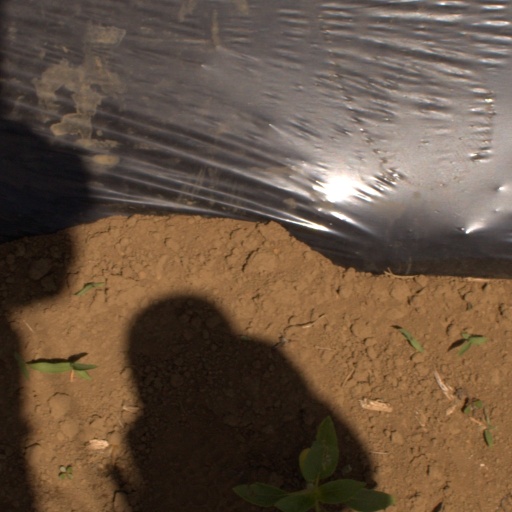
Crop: Jerusalem artichoke